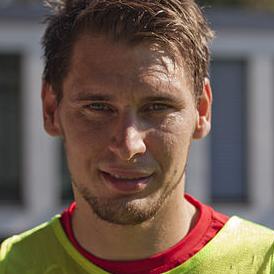
Age: 28